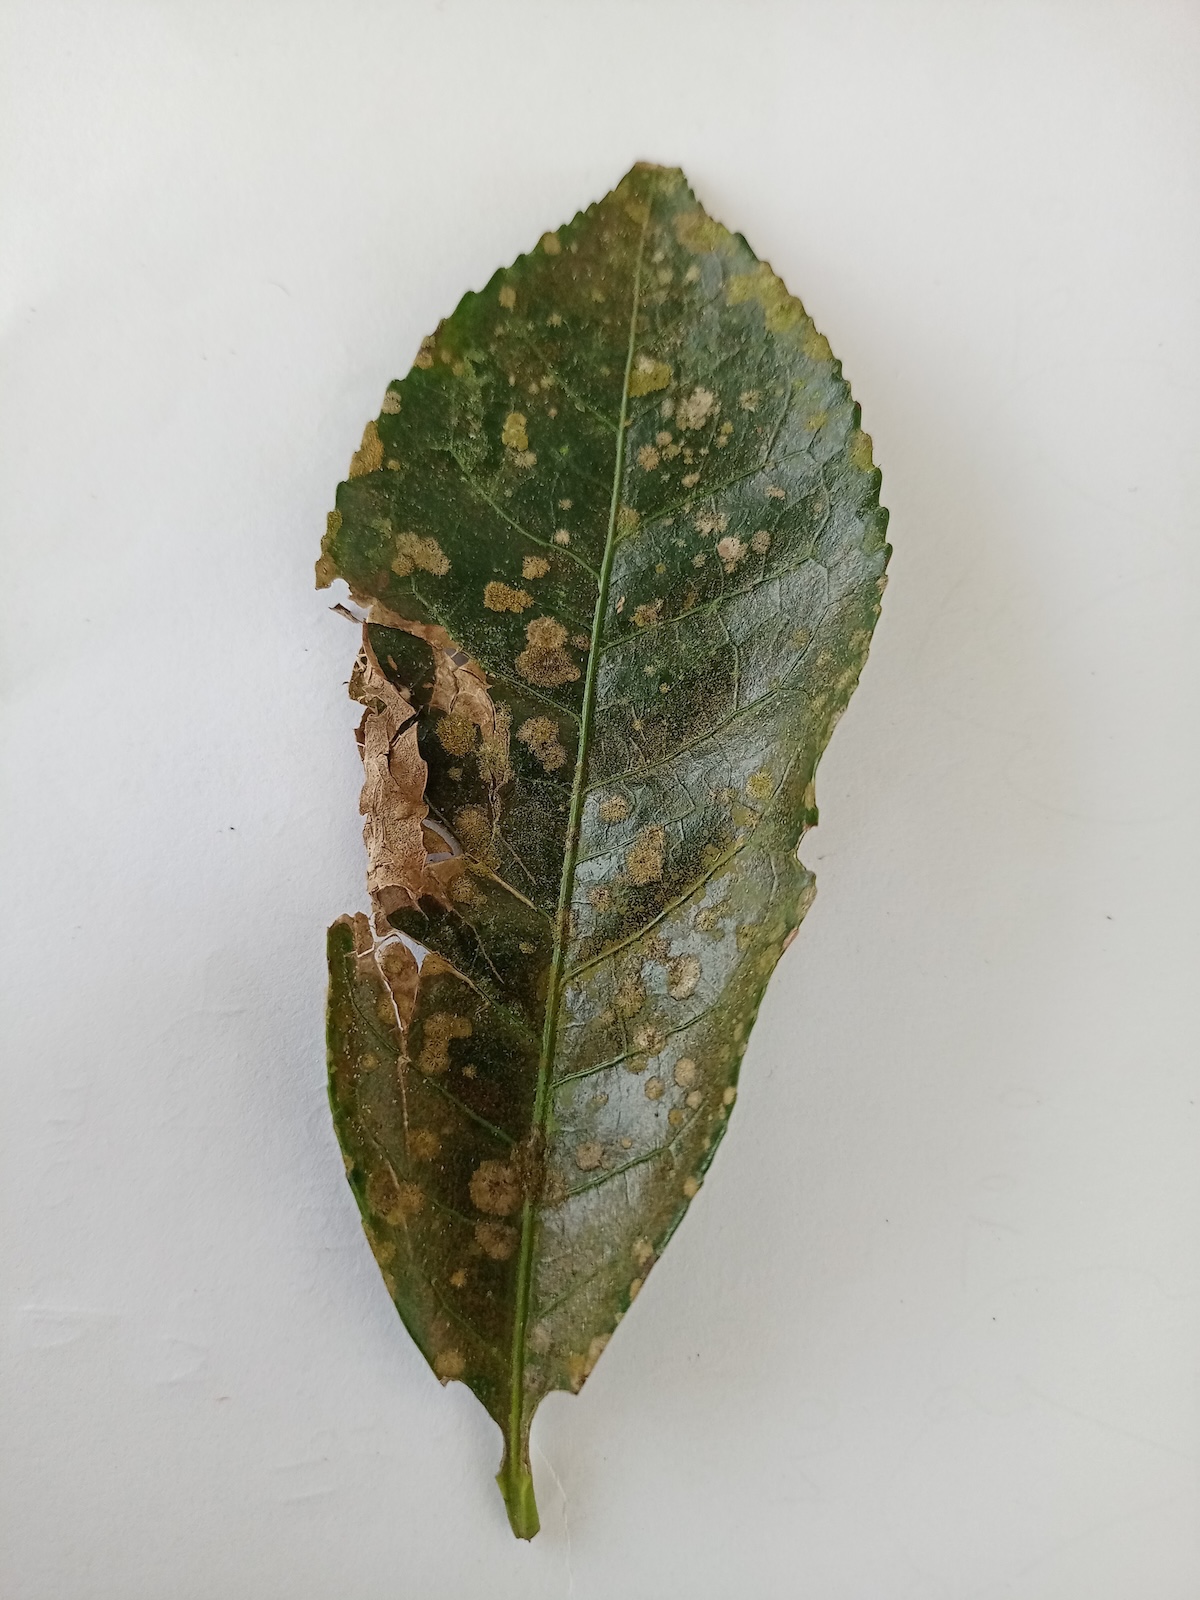
Label: Brown Blight